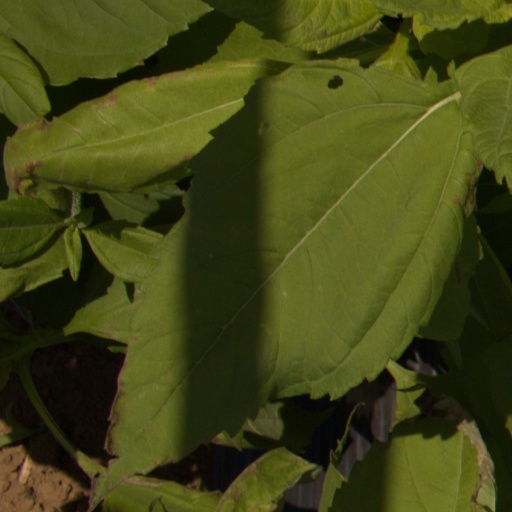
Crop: Jerusalem artichoke